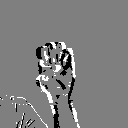
ASL letter: e